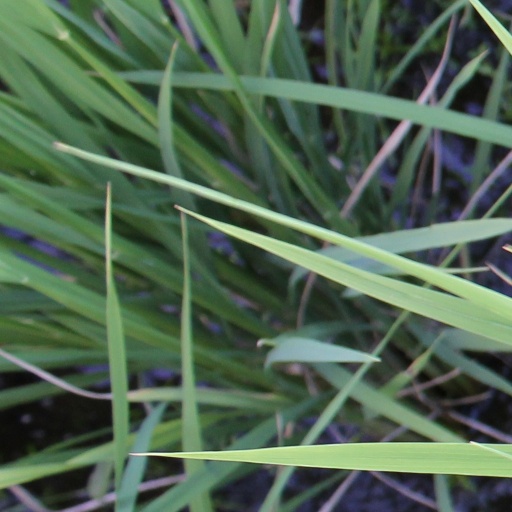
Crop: rice